Mark Spitz

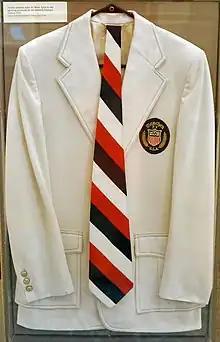
Jacket worn by Mark Spitz during the 1972 Summer Olympics.

Spitz is one of seven Olympians (four of them swimmers) to win nine or more career gold medals: Larisa Latynina, Paavo Nurmi, Carl Lewis, Katie Ledecky, and Caeleb Dressel also have nine; only Michael Phelps has won more, with 23. Spitz's record of seven gold medals in a single Olympics was not surpassed until Phelps broke the record at the 2008 Summer Olympics.